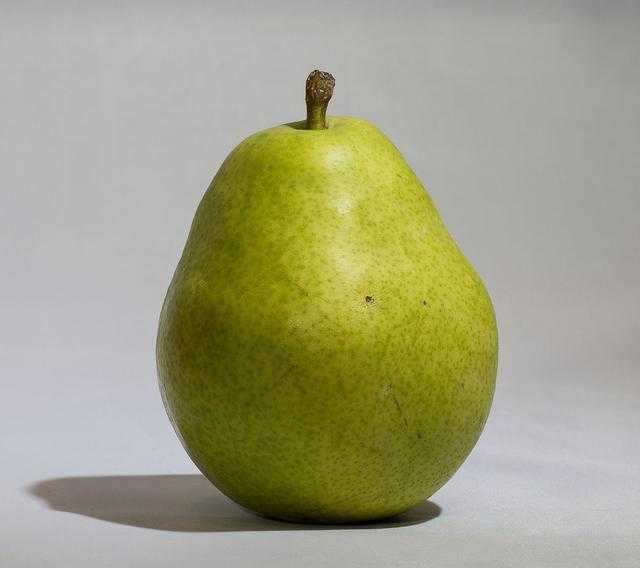
Label: Pear